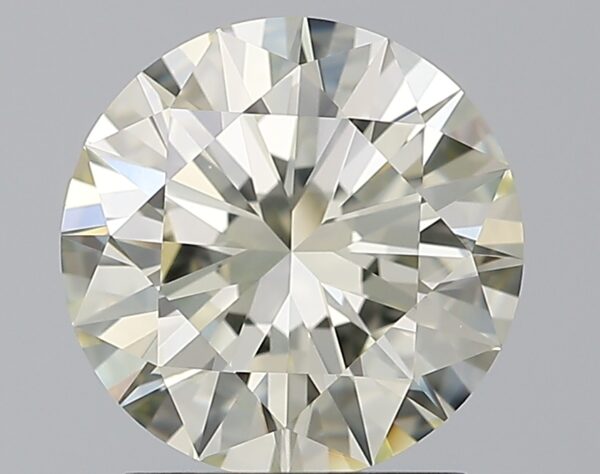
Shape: round
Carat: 1.79
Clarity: VVS1
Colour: N
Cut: EX
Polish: EX
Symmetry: EX
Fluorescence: M
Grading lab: GIA
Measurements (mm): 7.86 x 7.89 x 4.76